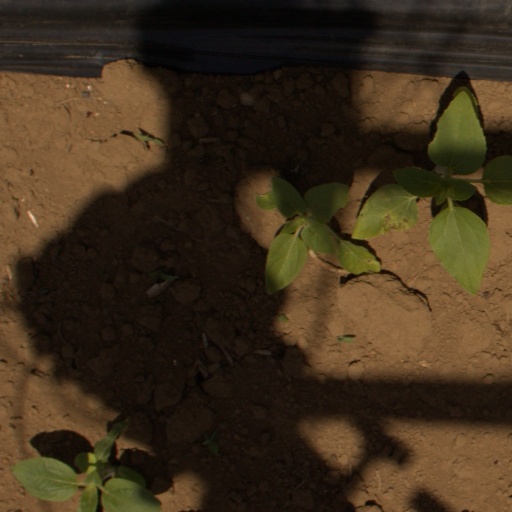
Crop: Jerusalem artichoke